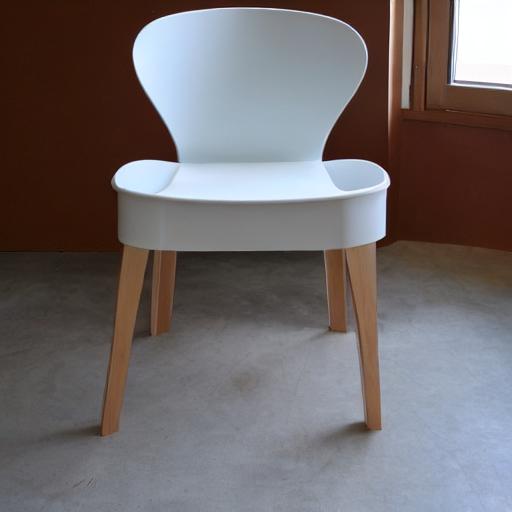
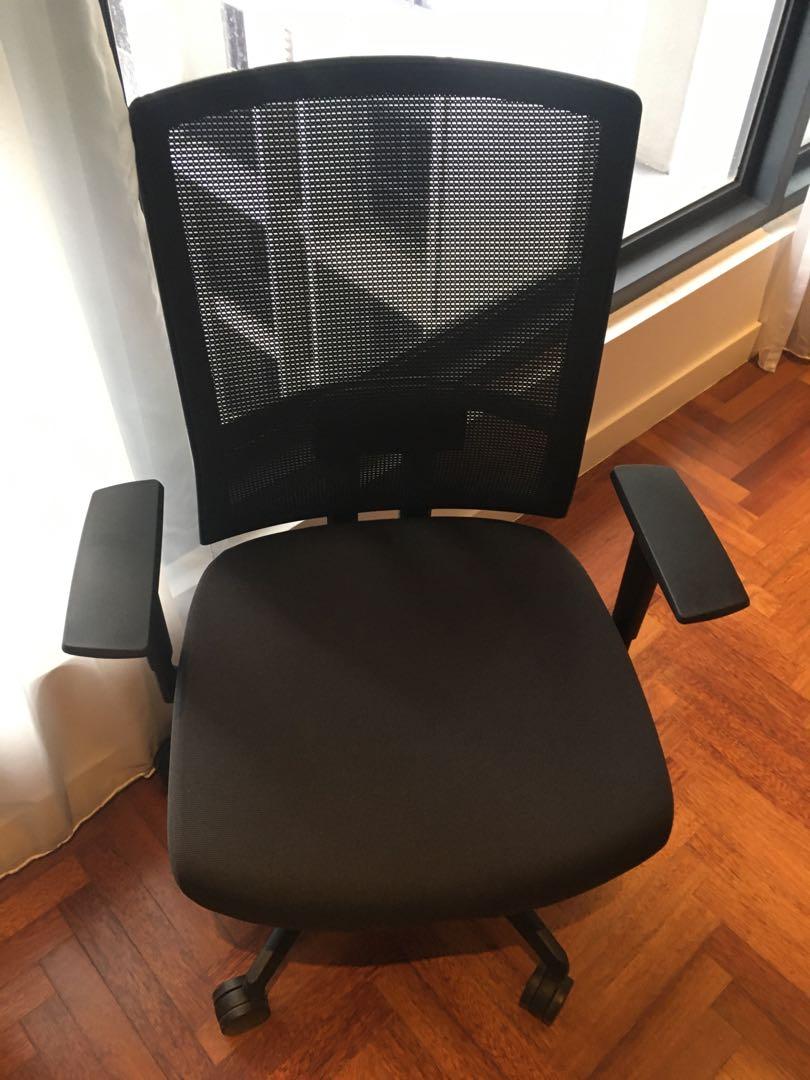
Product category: items_chair
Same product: no